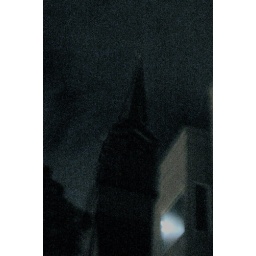
and yes there was in fact a church next door